Ring ouzel

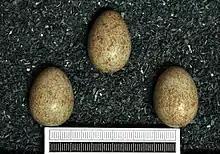
Three greenish eggs

Ring ouzels nest from mid-April to mid-July in the Alps and the British Isles, and from May to August in Scandinavia. Territories may be strung out along streams, apart and the ranges may overlap, but this species does not form breeding colonies. The nest, built by the female, is a cup of leaves, dry grass and other plant material consolidated with mud. In the west of the range nests are almost always built on the ground, but "T. t. alpestris" may also nest in a small tree or scrub at an average height of .